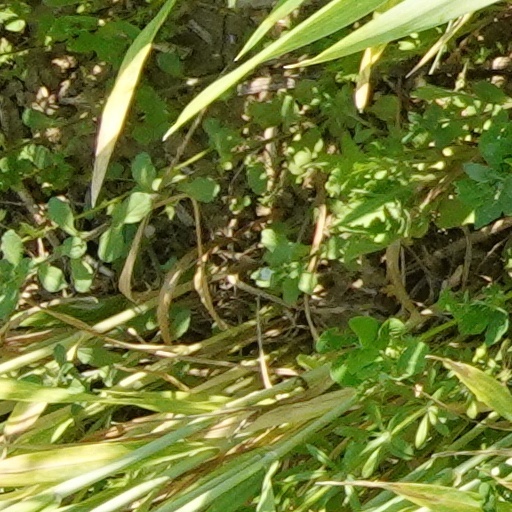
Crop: wheat